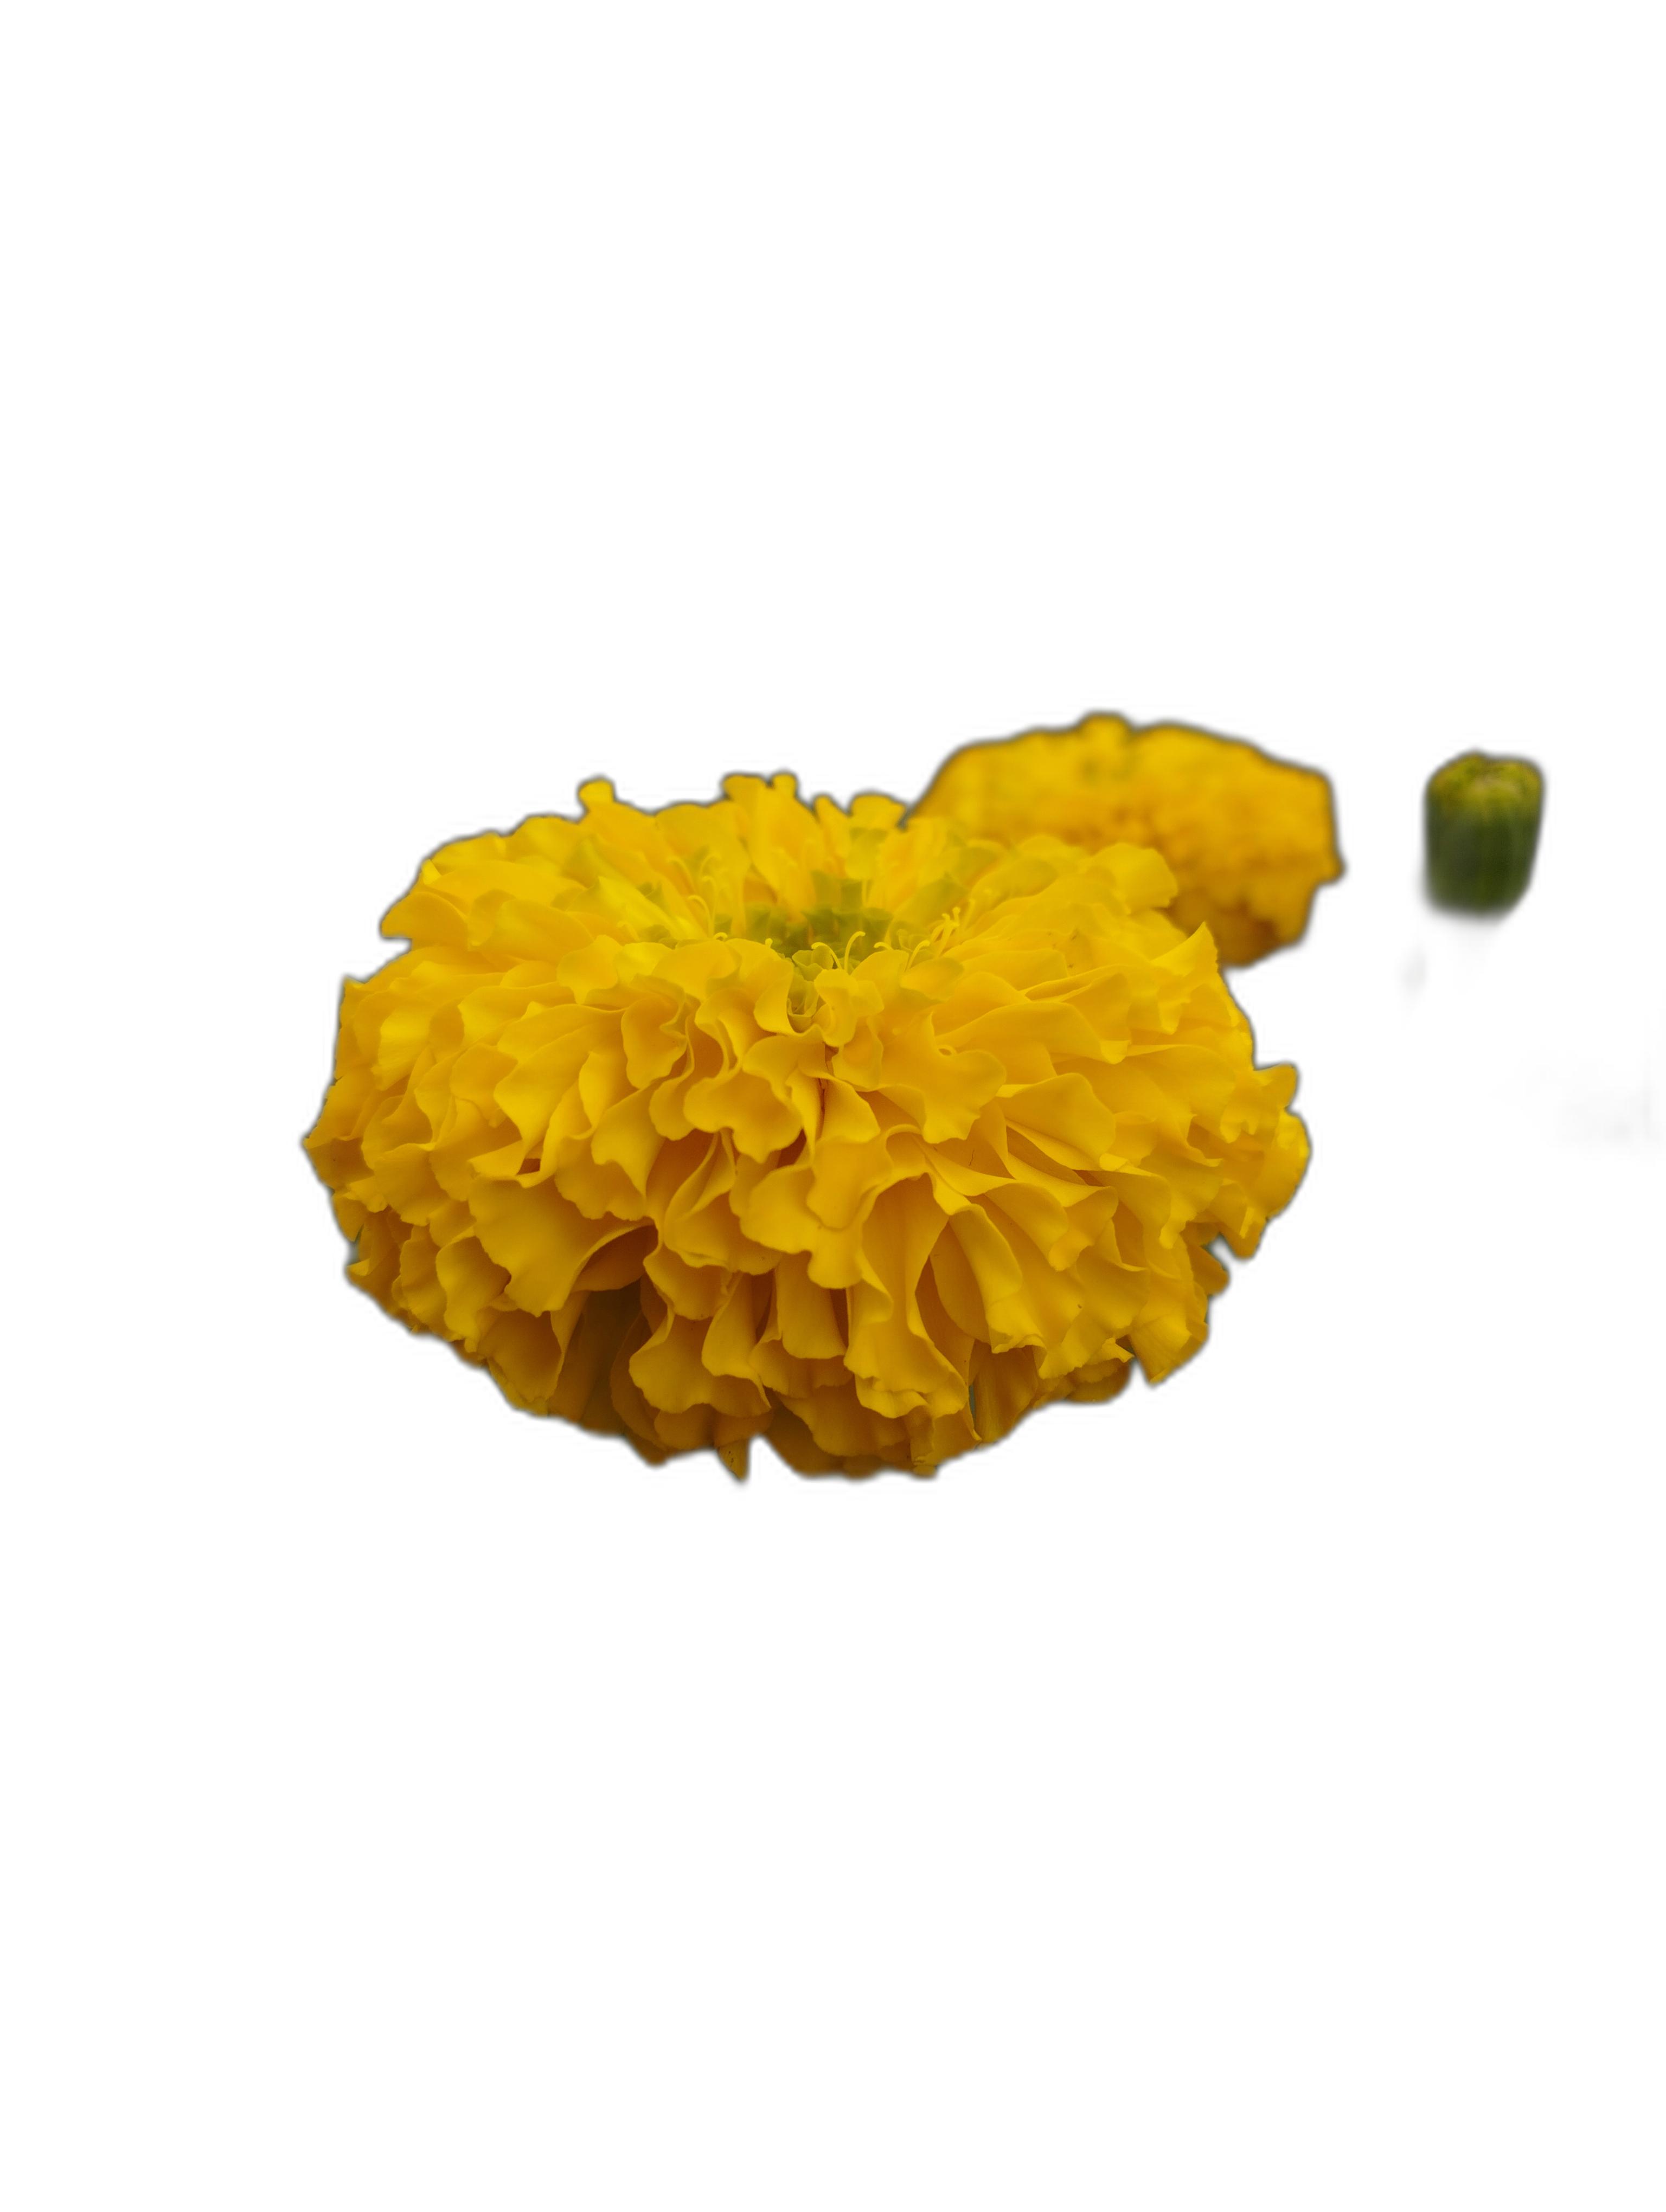
Label: Marigold